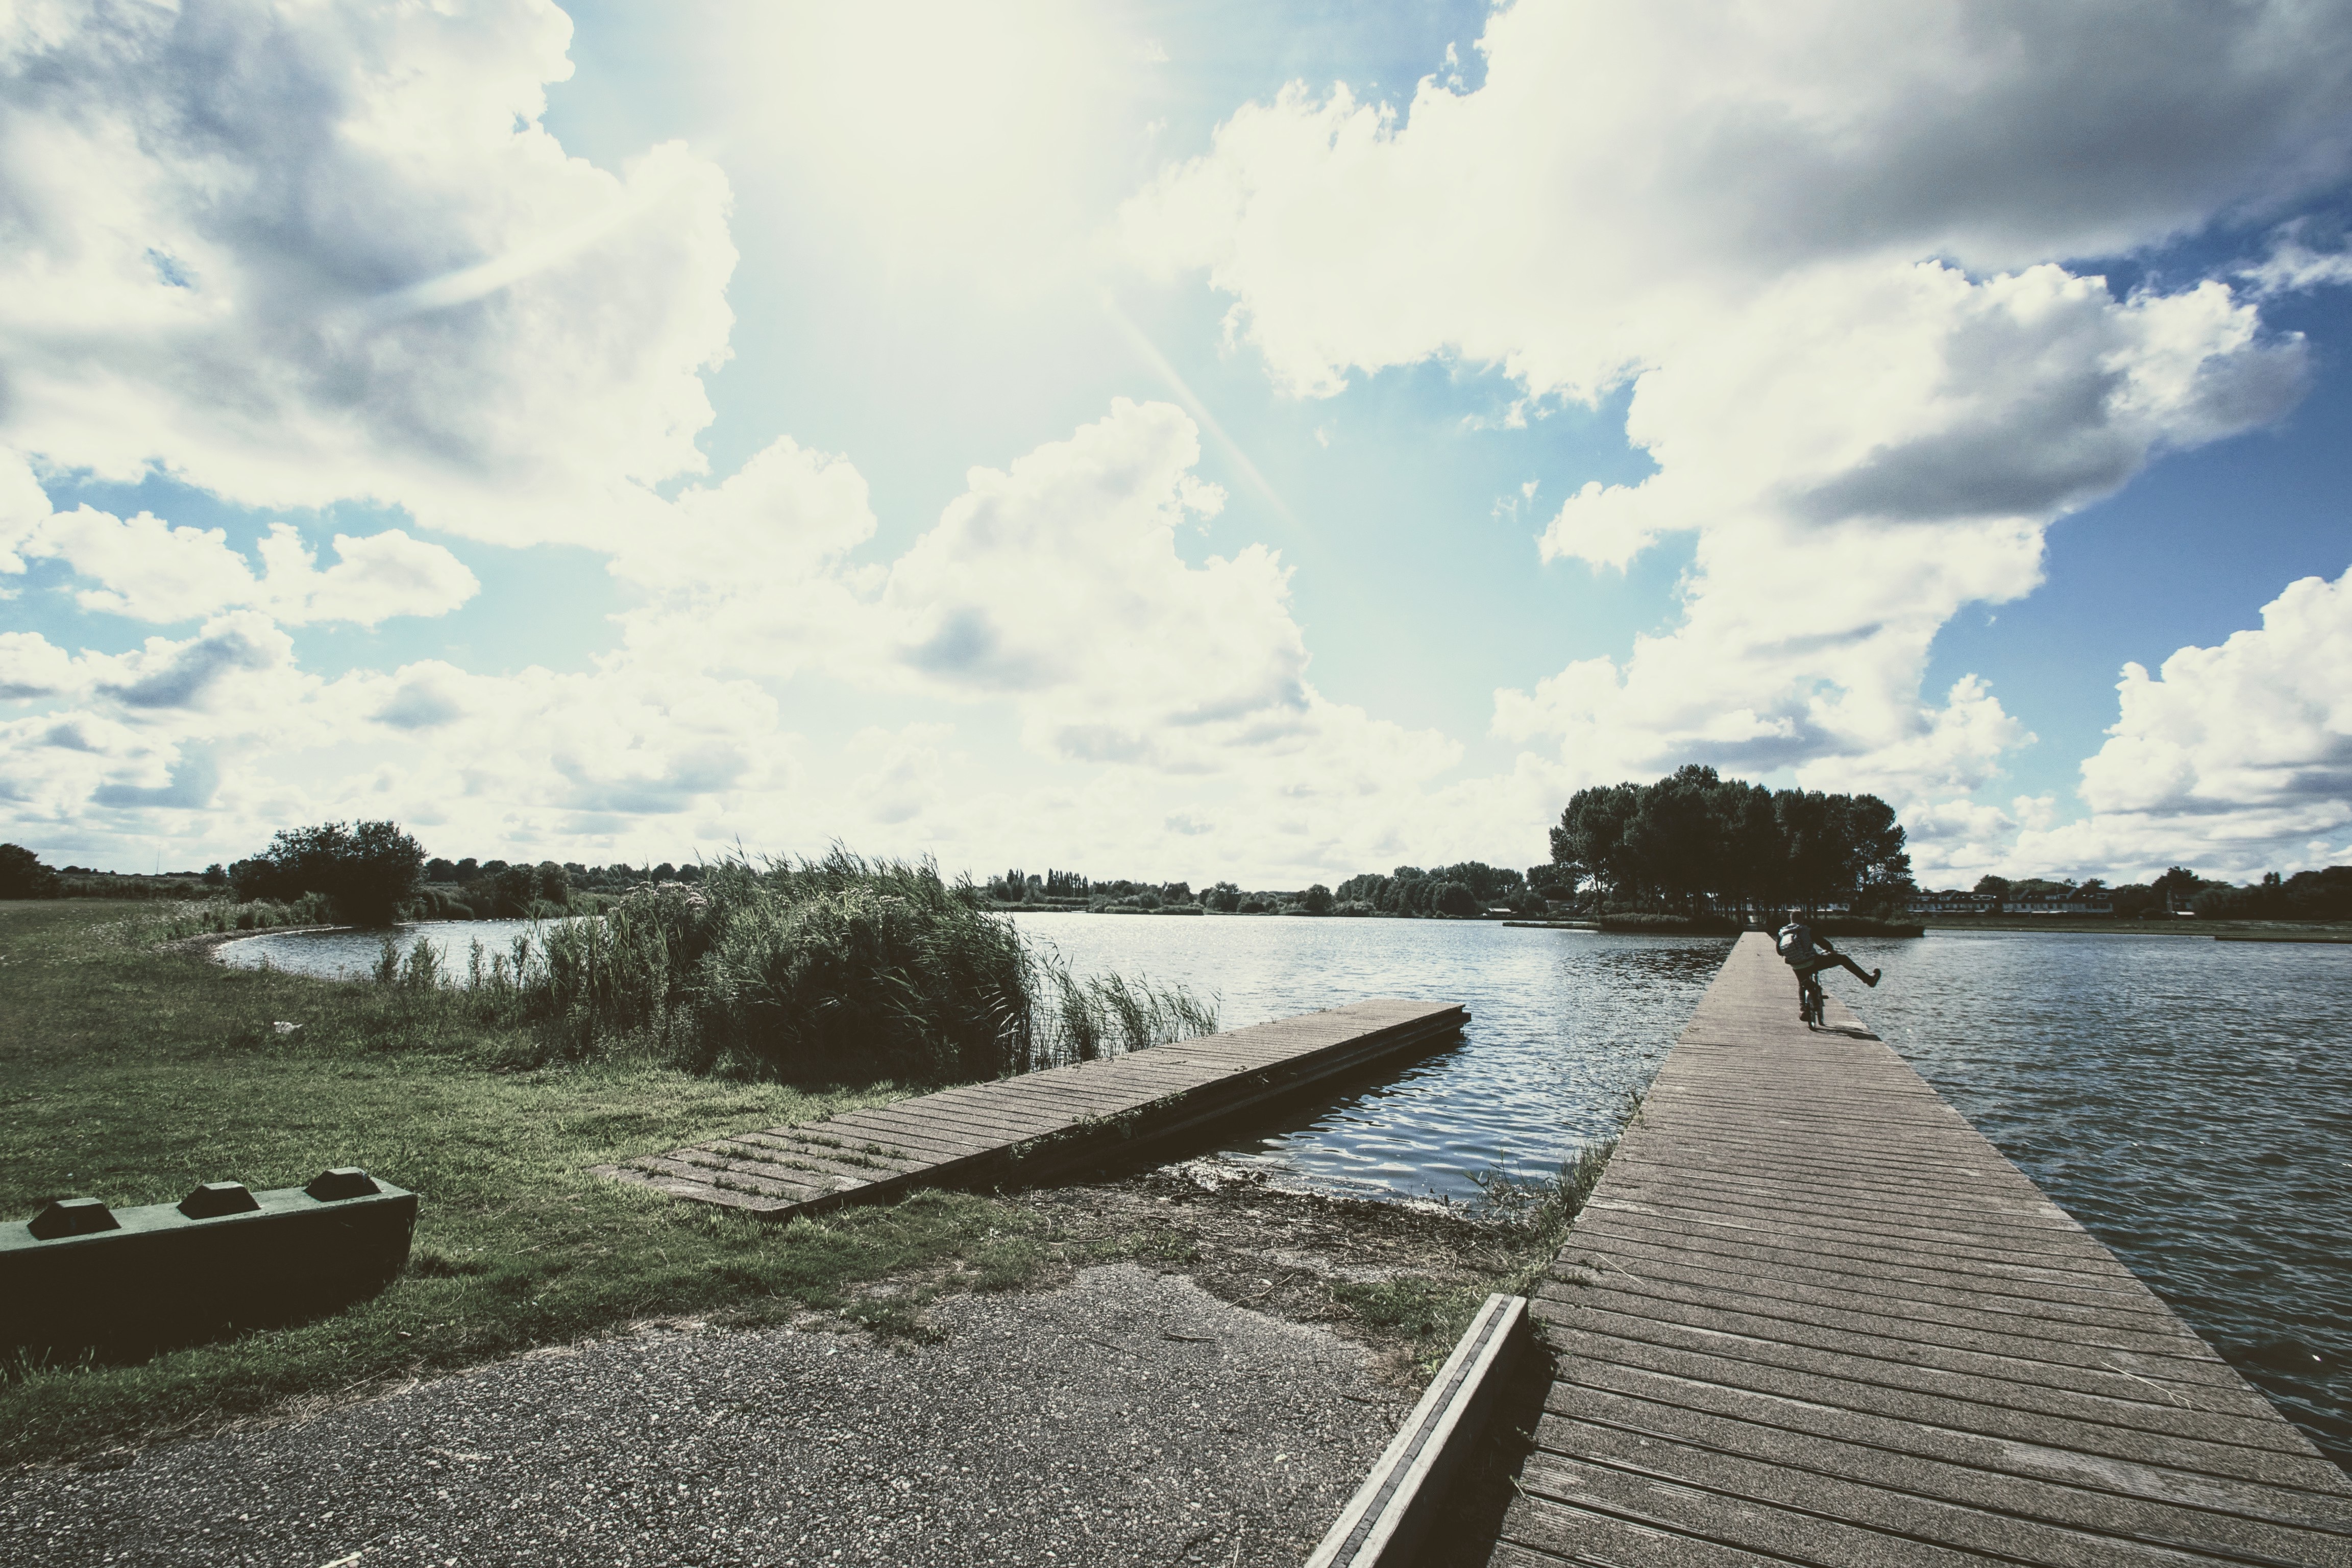
beach, sea, coast, water, ocean, horizon, cloud, sky, shore, lake, vehicle, bay, reservoir, waterway, body of water